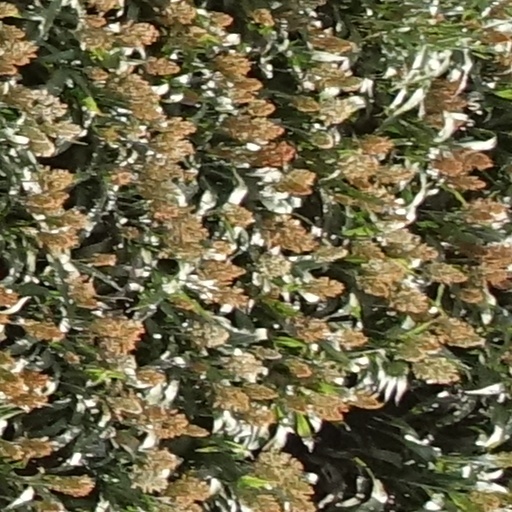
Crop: sorghum